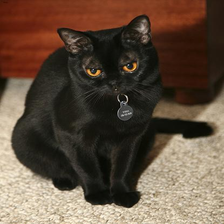
Species: cat
Breed: Bombay